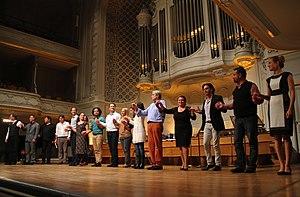
Masterclass de Ruggero Raimondi à la Salle Gaveau à Paris en 2012
Ruggero Raimondi est un chanteur d'opéra et acteur italien.